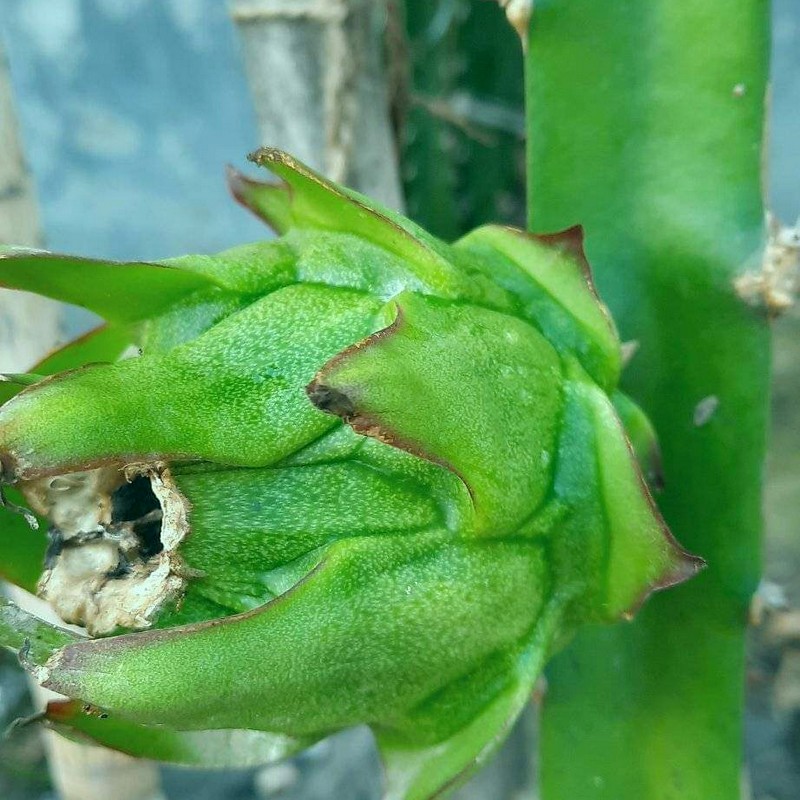
Label: Immature Dragon Fruit